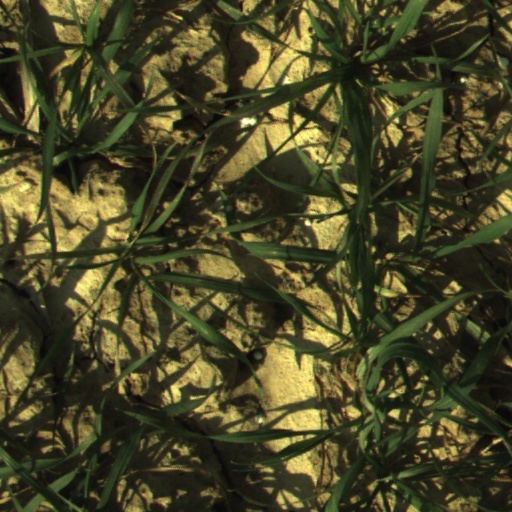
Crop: wheat